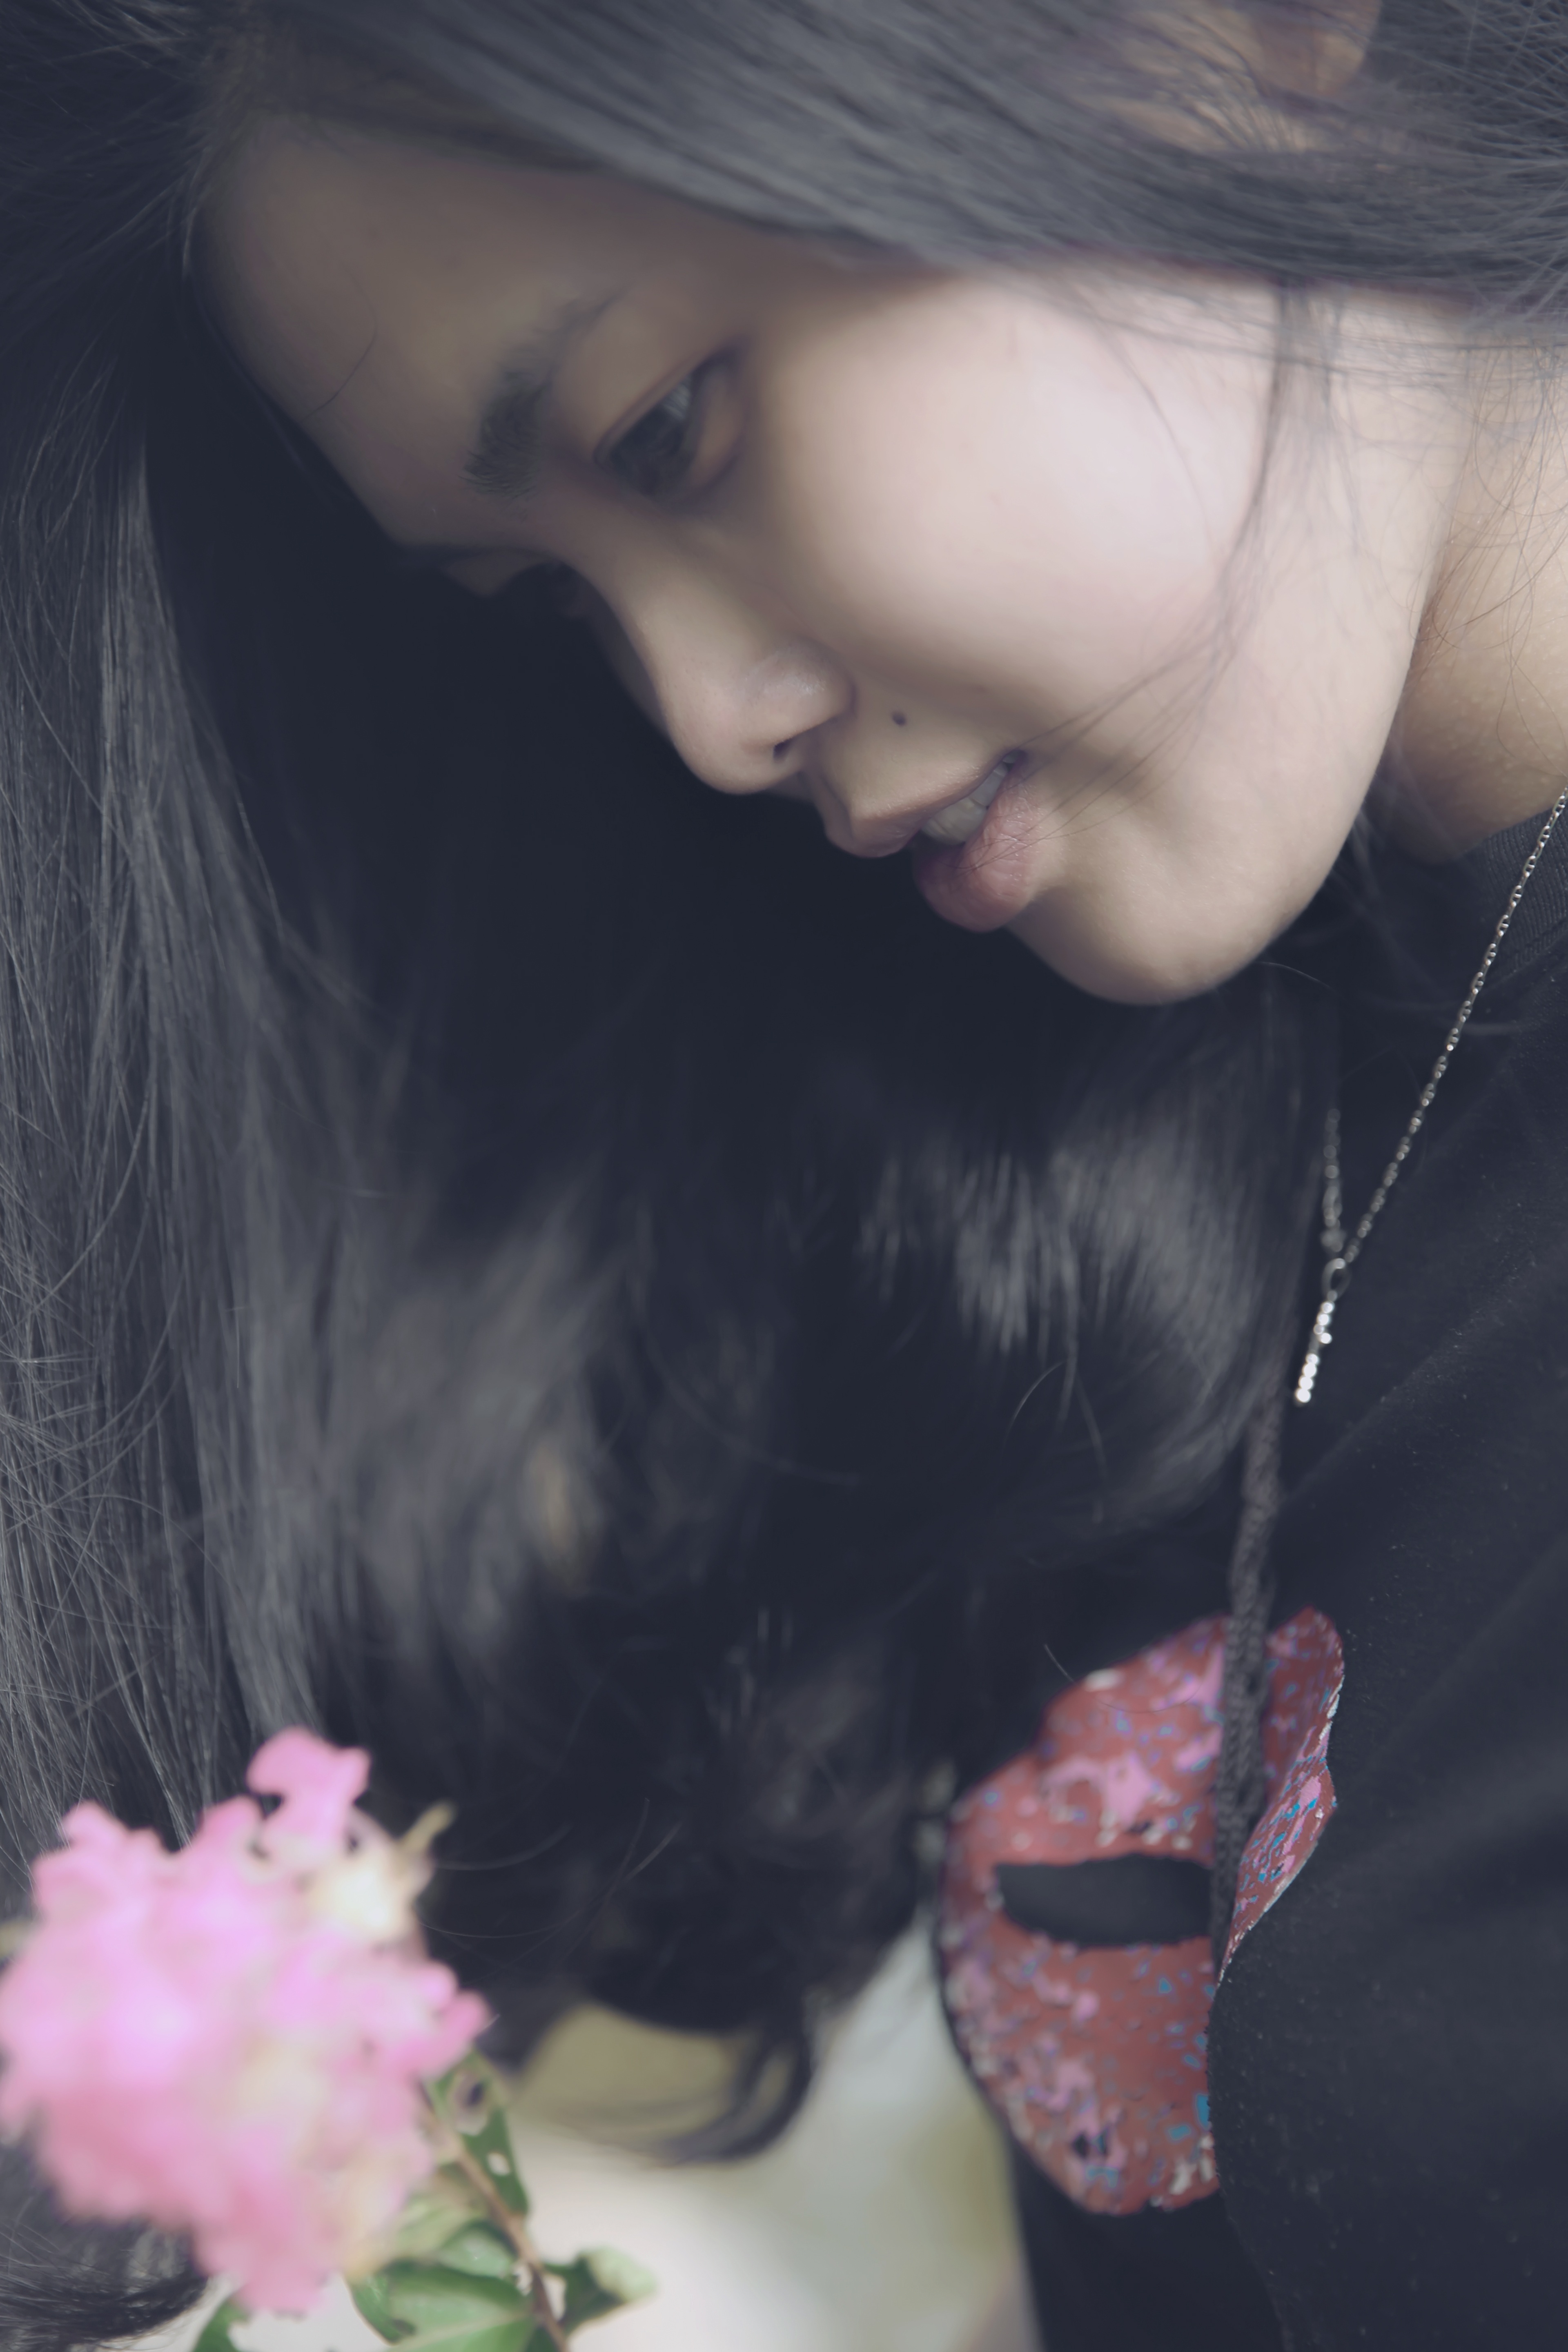
person, girl, woman, hair, photography, flower, love, portrait, color, romance, child, black, ear, lady, pink, long hair, close up, human body, face, nose, girls, dress, eye, head, photograph, skin, beauty, organ, emotion, interaction, photo shoot, avatar, artistic conception, shot from the side, portrait photography, human action